Sky position (RA, Dec in degrees): 193.585, 12.173
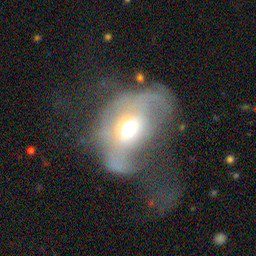
Galaxy morphology: Disturbed Galaxies